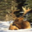
Label: deer